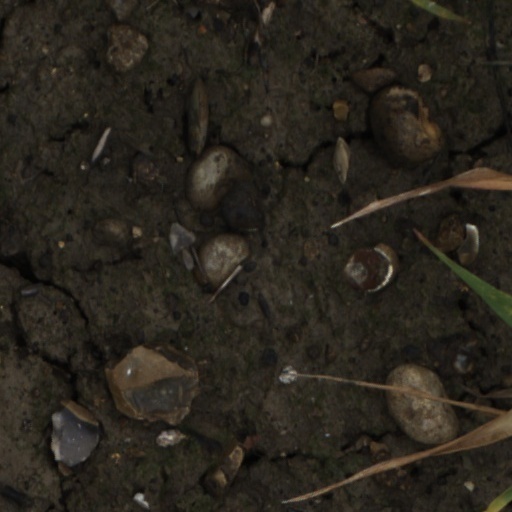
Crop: wheat